Mazda RX-Vision

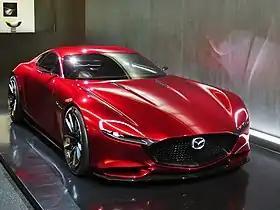

The Mazda RX-Vision is a concept sports car produced by the Japanese car manufacturer Mazda, presented in 2015.